Spacecraft

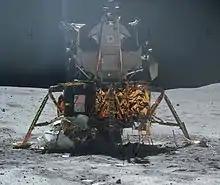
The Apollo 16 Extended Apollo Lunar Module, a lunar lander

Cargo or resupply spacecraft are robotic spacecraft that are designed specifically to carry cargo, possibly to support space stations' operation by transporting food, propellant and other supplies.